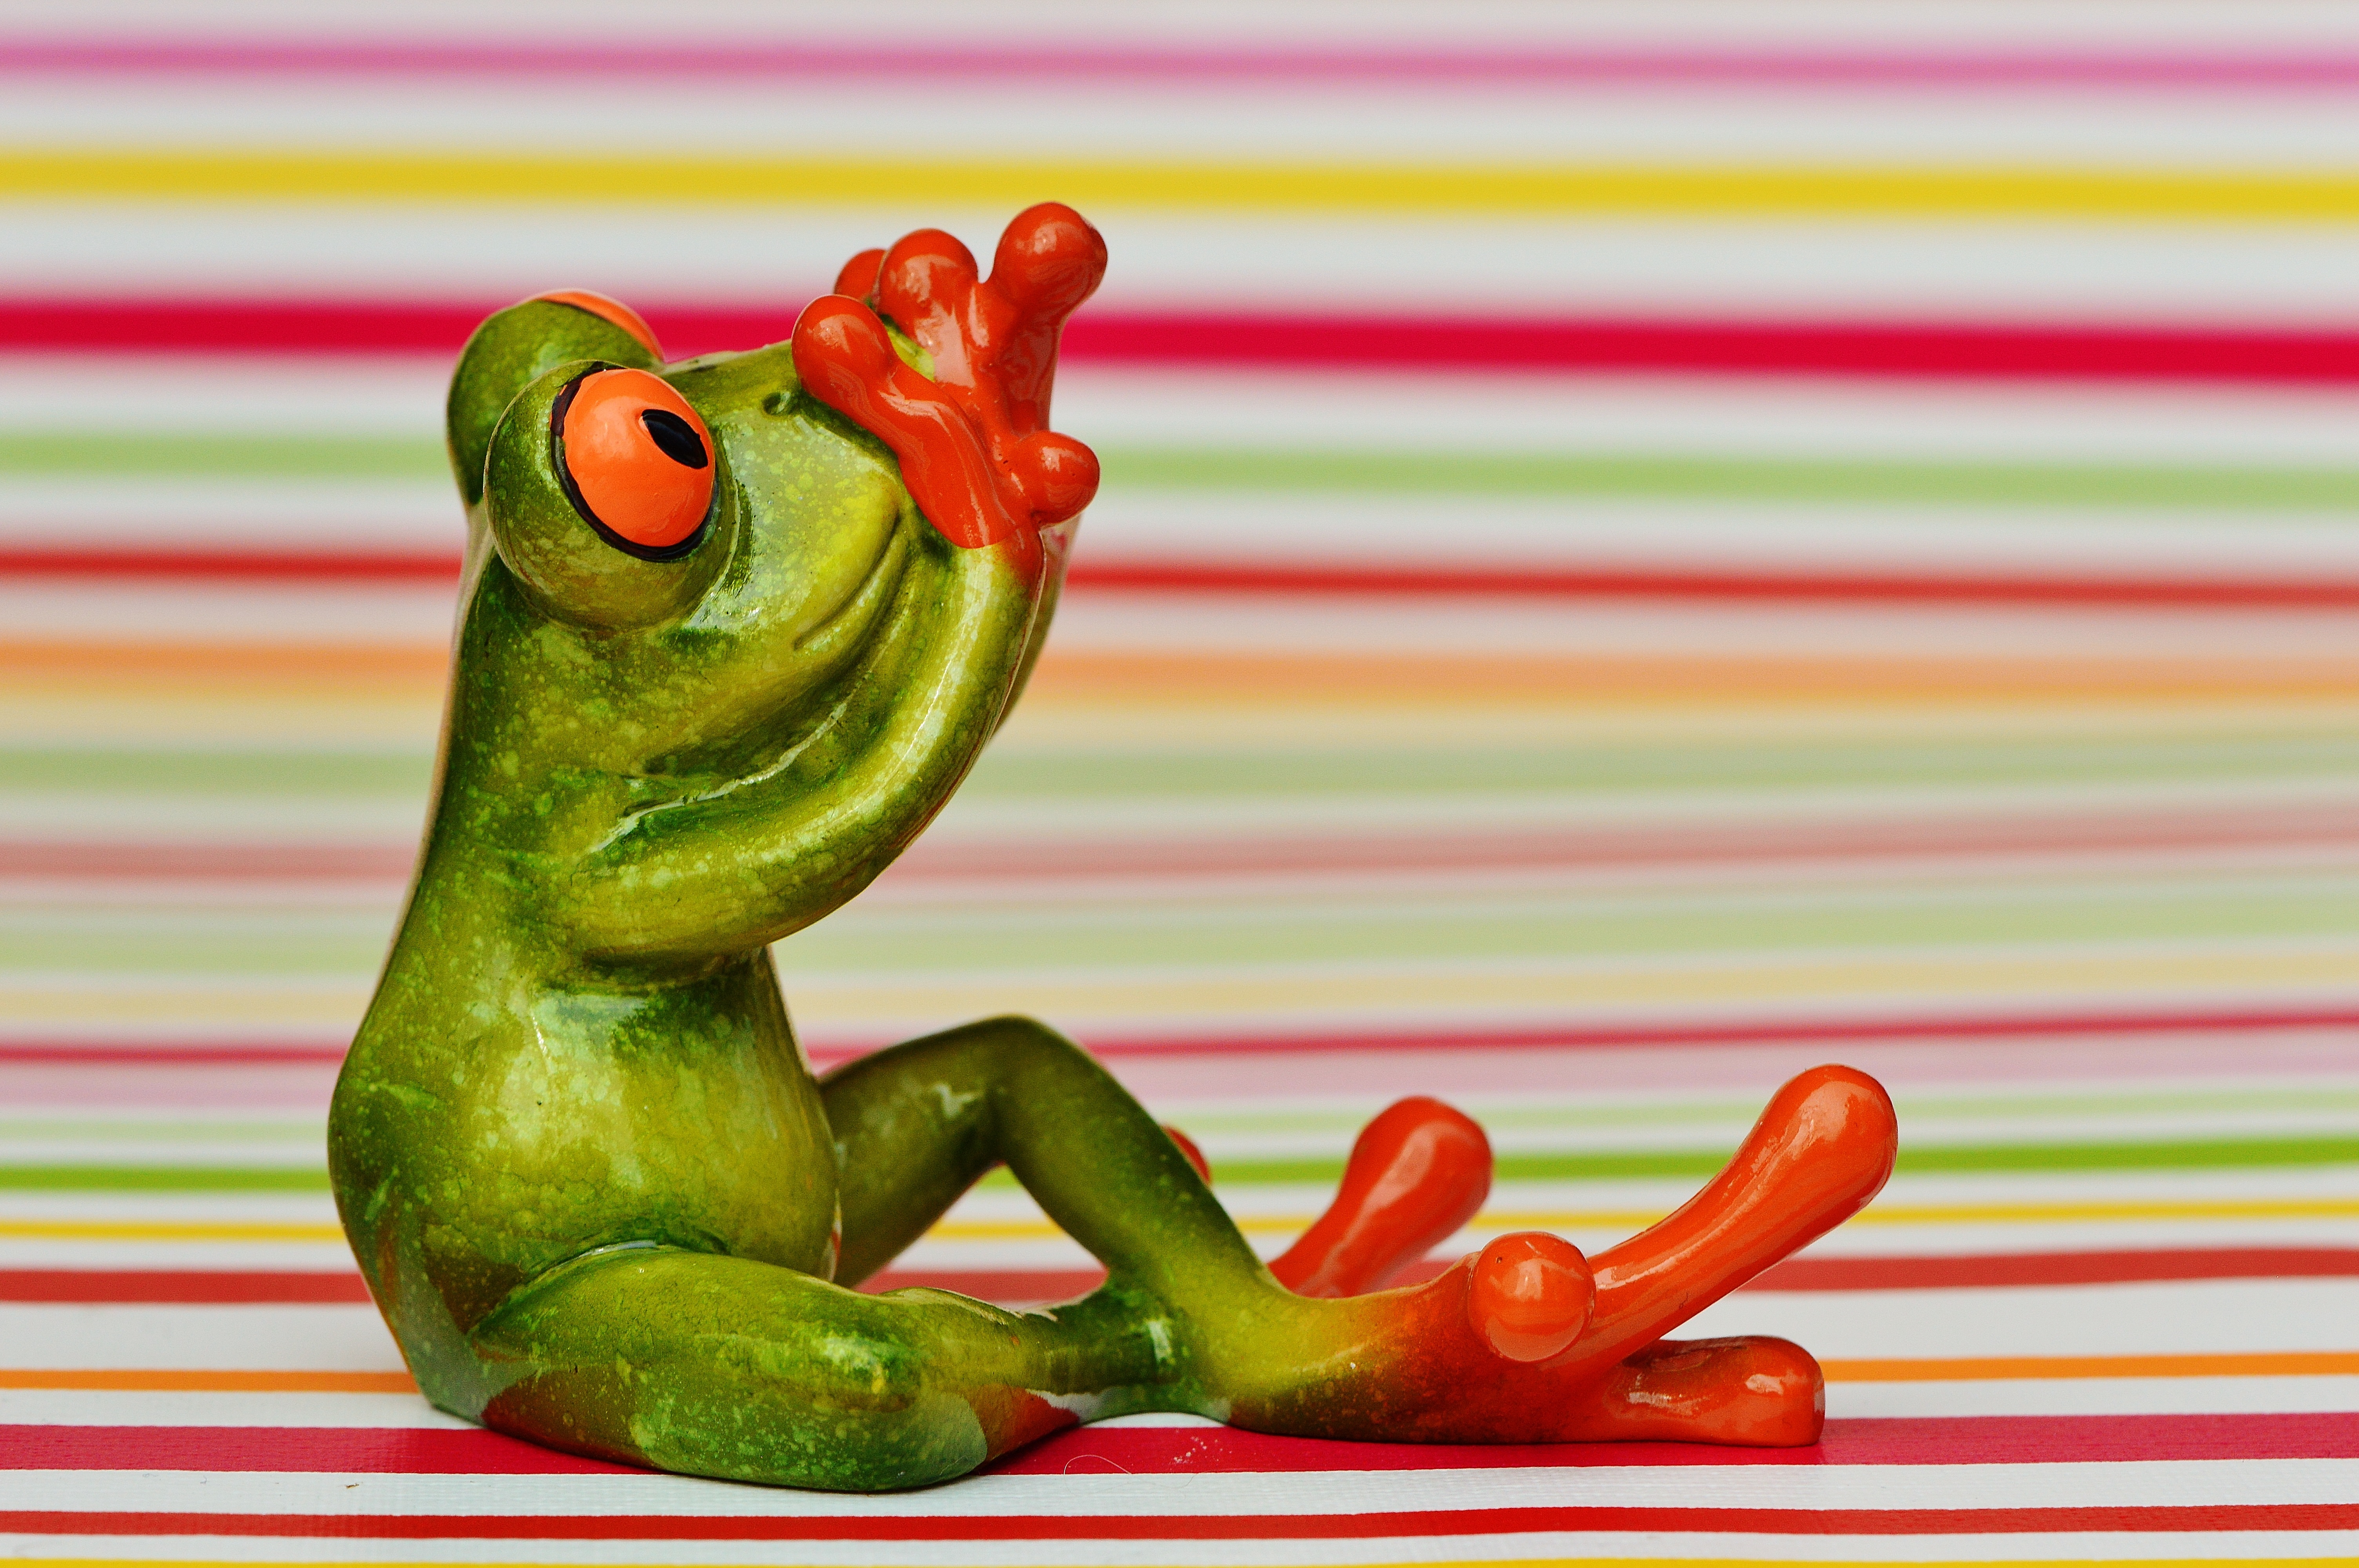
animal, cute, food, red, produce, frog, amphibian, sit, tree frog, fear, fun, figure, funny, frogs, scared, do not speak